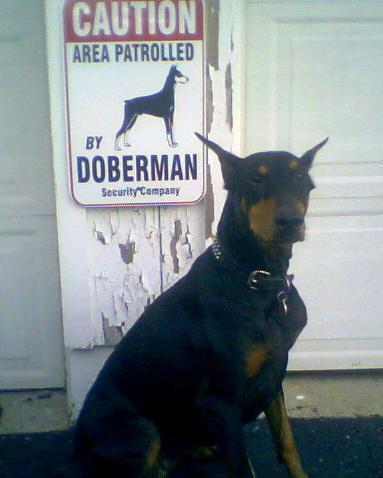
Doberman